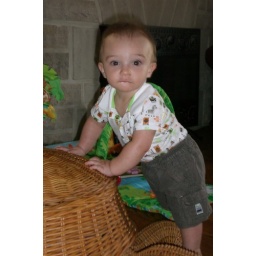
Chase standing against his turtle toy basket on 7/20/09.